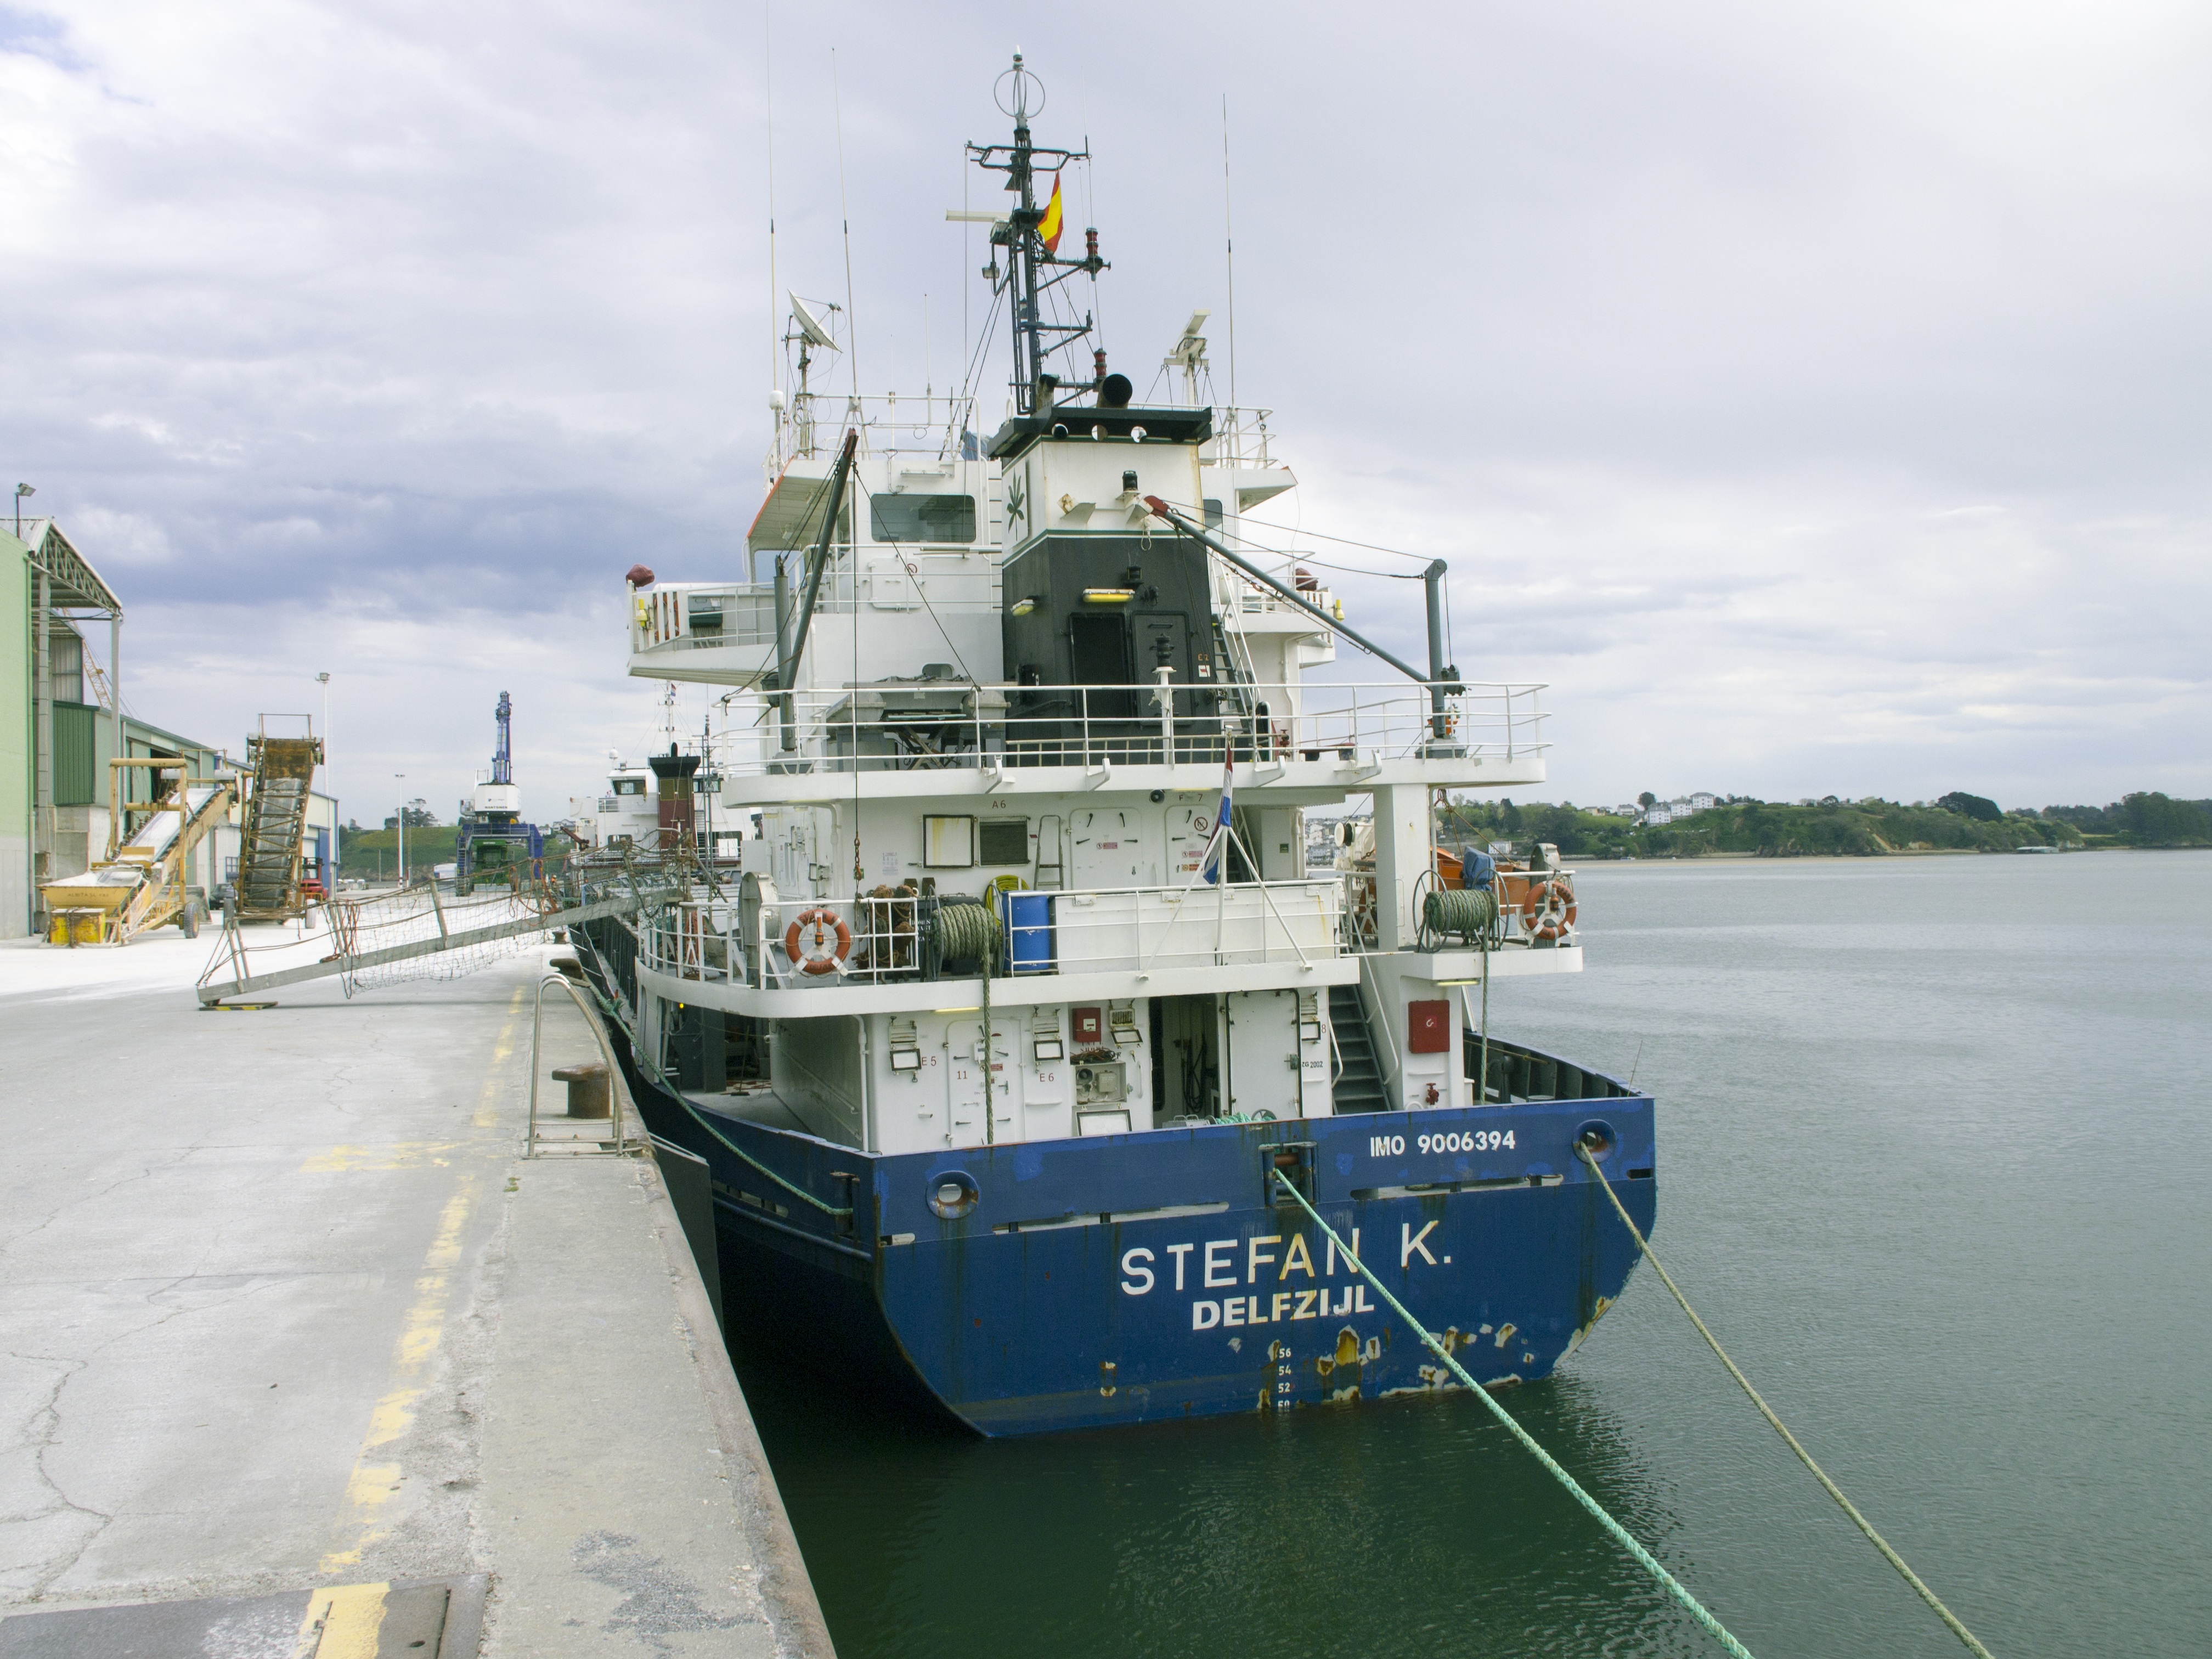
sea, boat, ship, vehicle, harbor, port, waterway, ferry, channel, navy, tugboat, watercraft, frigate, fishing vessel, freight transport, fishing trawler, patrol boat, research vessel, ribadeo lugo